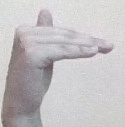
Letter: khaa